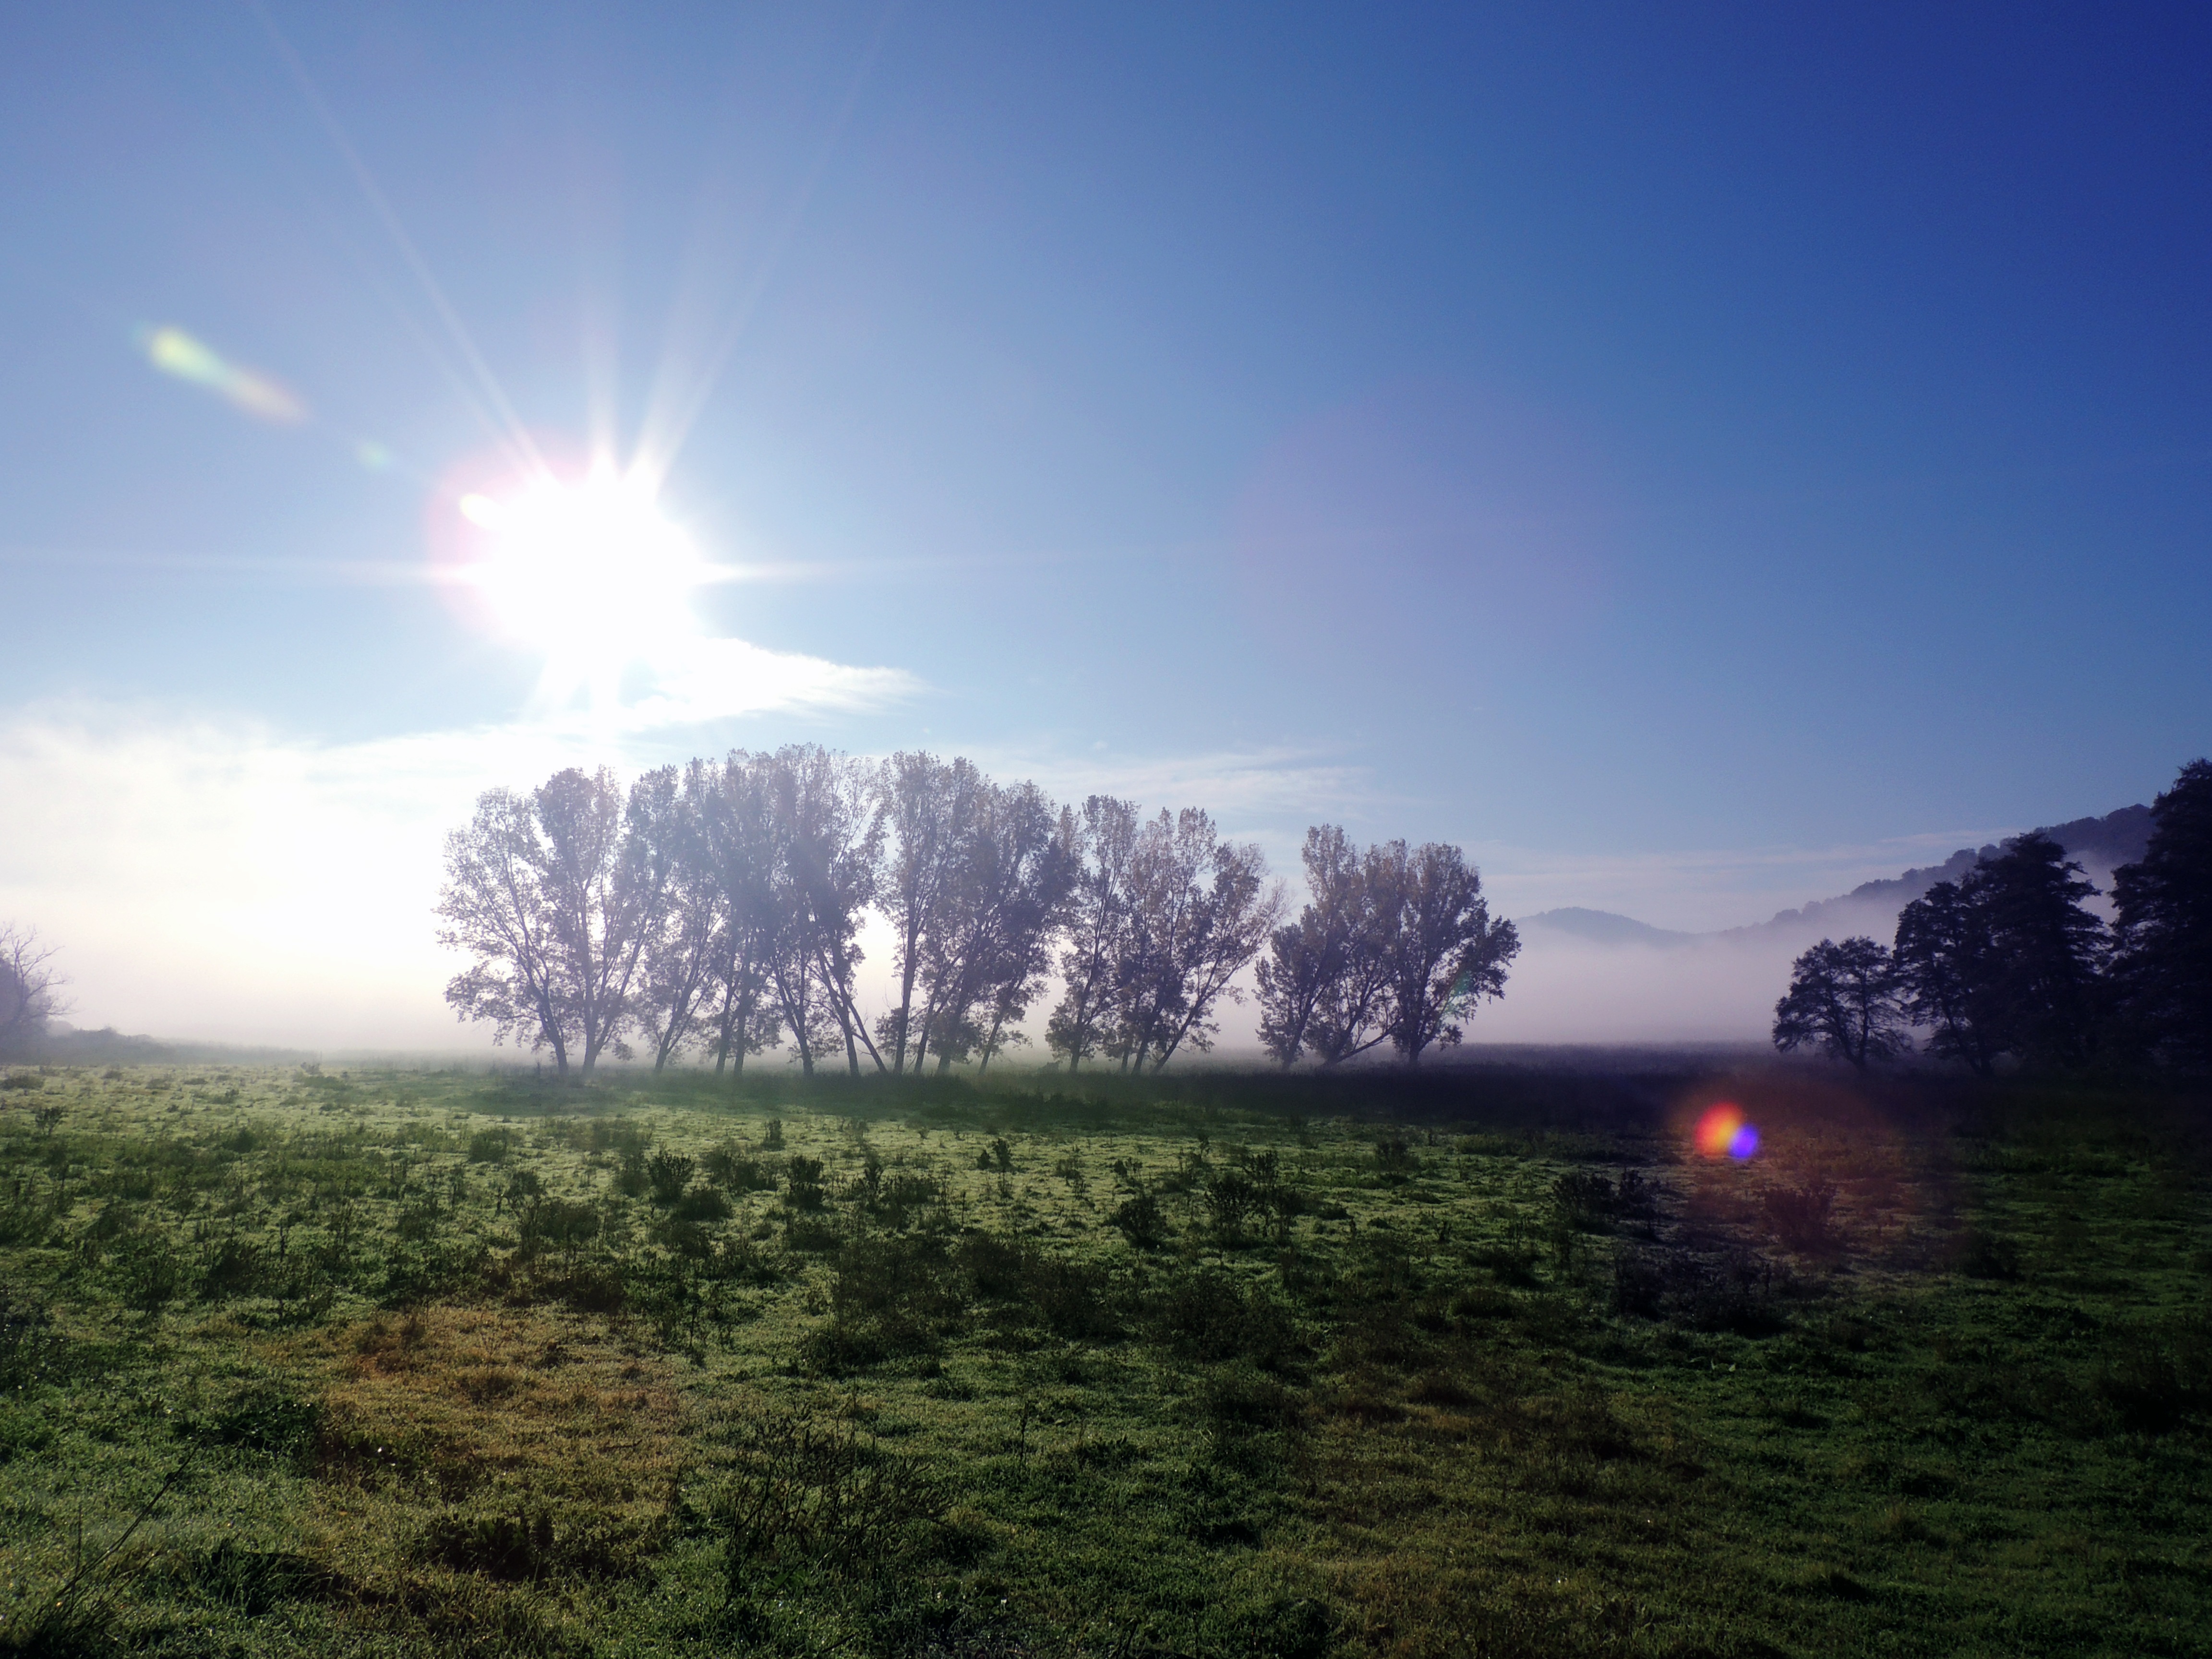
landscape, tree, nature, grass, horizon, mountain, light, cloud, sky, sun, sunrise, sunset, mist, field, meadow, sunlight, morning, hill, dawn, mountain range, dusk, evening, spring, green, plain, trees, plateau, atmospheric phenomenon, mountainous landforms